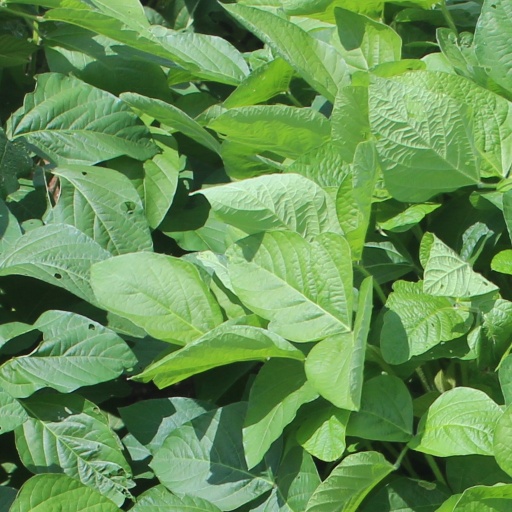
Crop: soybean